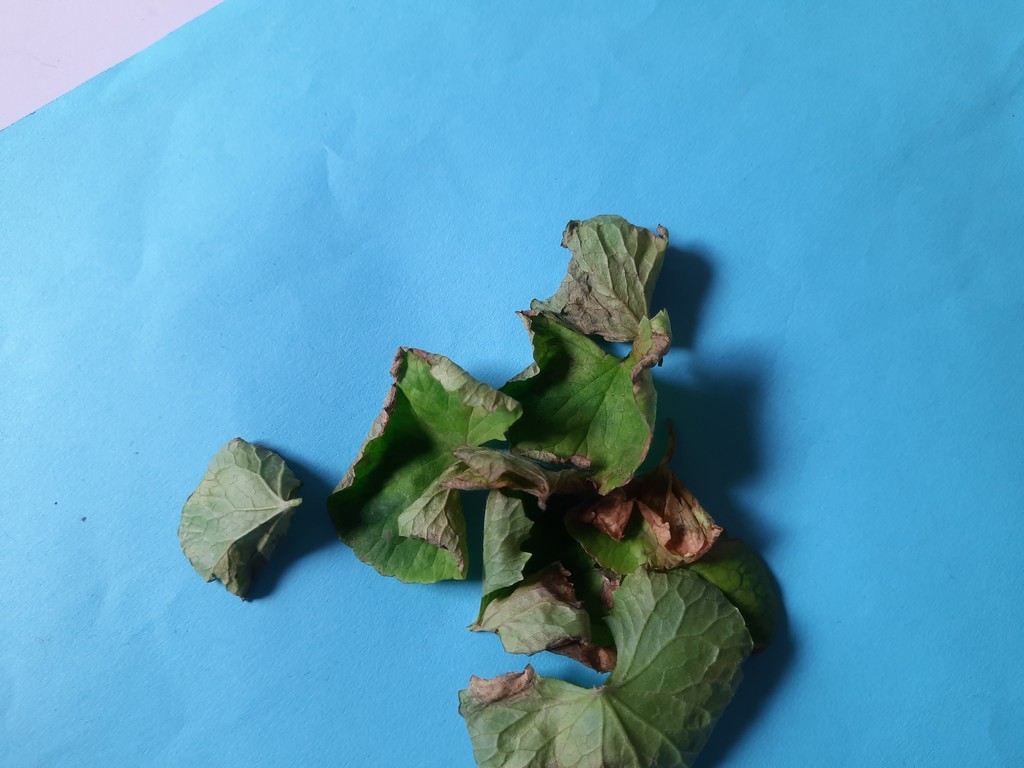
Label: Unhealthy